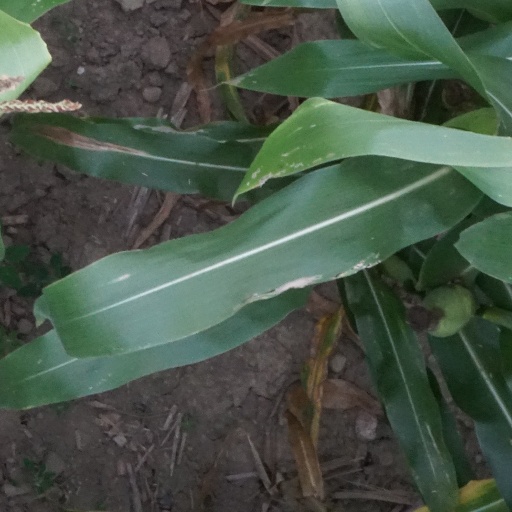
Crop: maize; corn